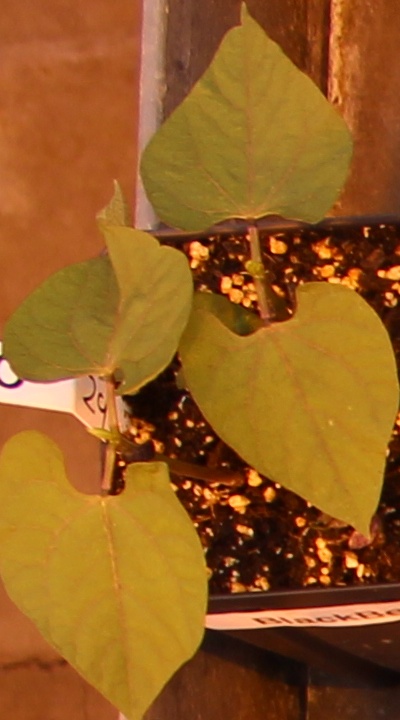
Label: Blackbean